Darren Doane

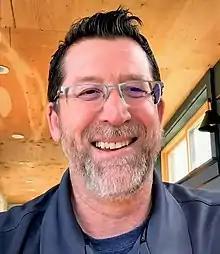
Doane interviewed in 2020

Darren Doane is an American filmmaker, actor, and music video director. He started his early music video work with Ken Daurio and directed several early Blink-182 music videos.